Josh Flint

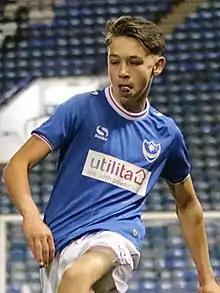
Flint in 2017

Joshua Hughson Flint (born 13 October 2000) is an English professional footballer who plays as a defender for club Crawley Town.